Karl Valentin

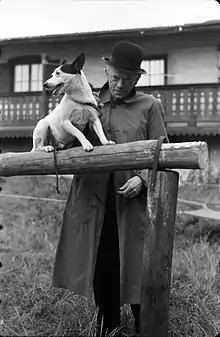
Valentin with his dog Bopsi in 1936

Karl Valentin (born Valentin Ludwig Fey; 4 June 1882 – 9 February 1948) was a Bavarian comedian. He had significant influence on German Weimar culture. Valentin starred in many silent films in the 1920s, and was sometimes called the "Charlie Chaplin of Germany". His work has an essential influence on artists like Bertolt Brecht, Samuel Beckett, Loriot and Helge Schneider.